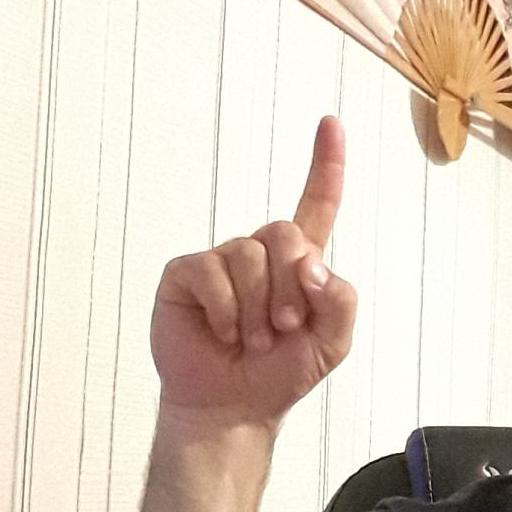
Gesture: one